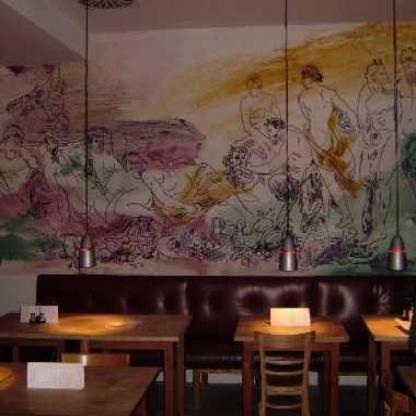
Scene: Indoor